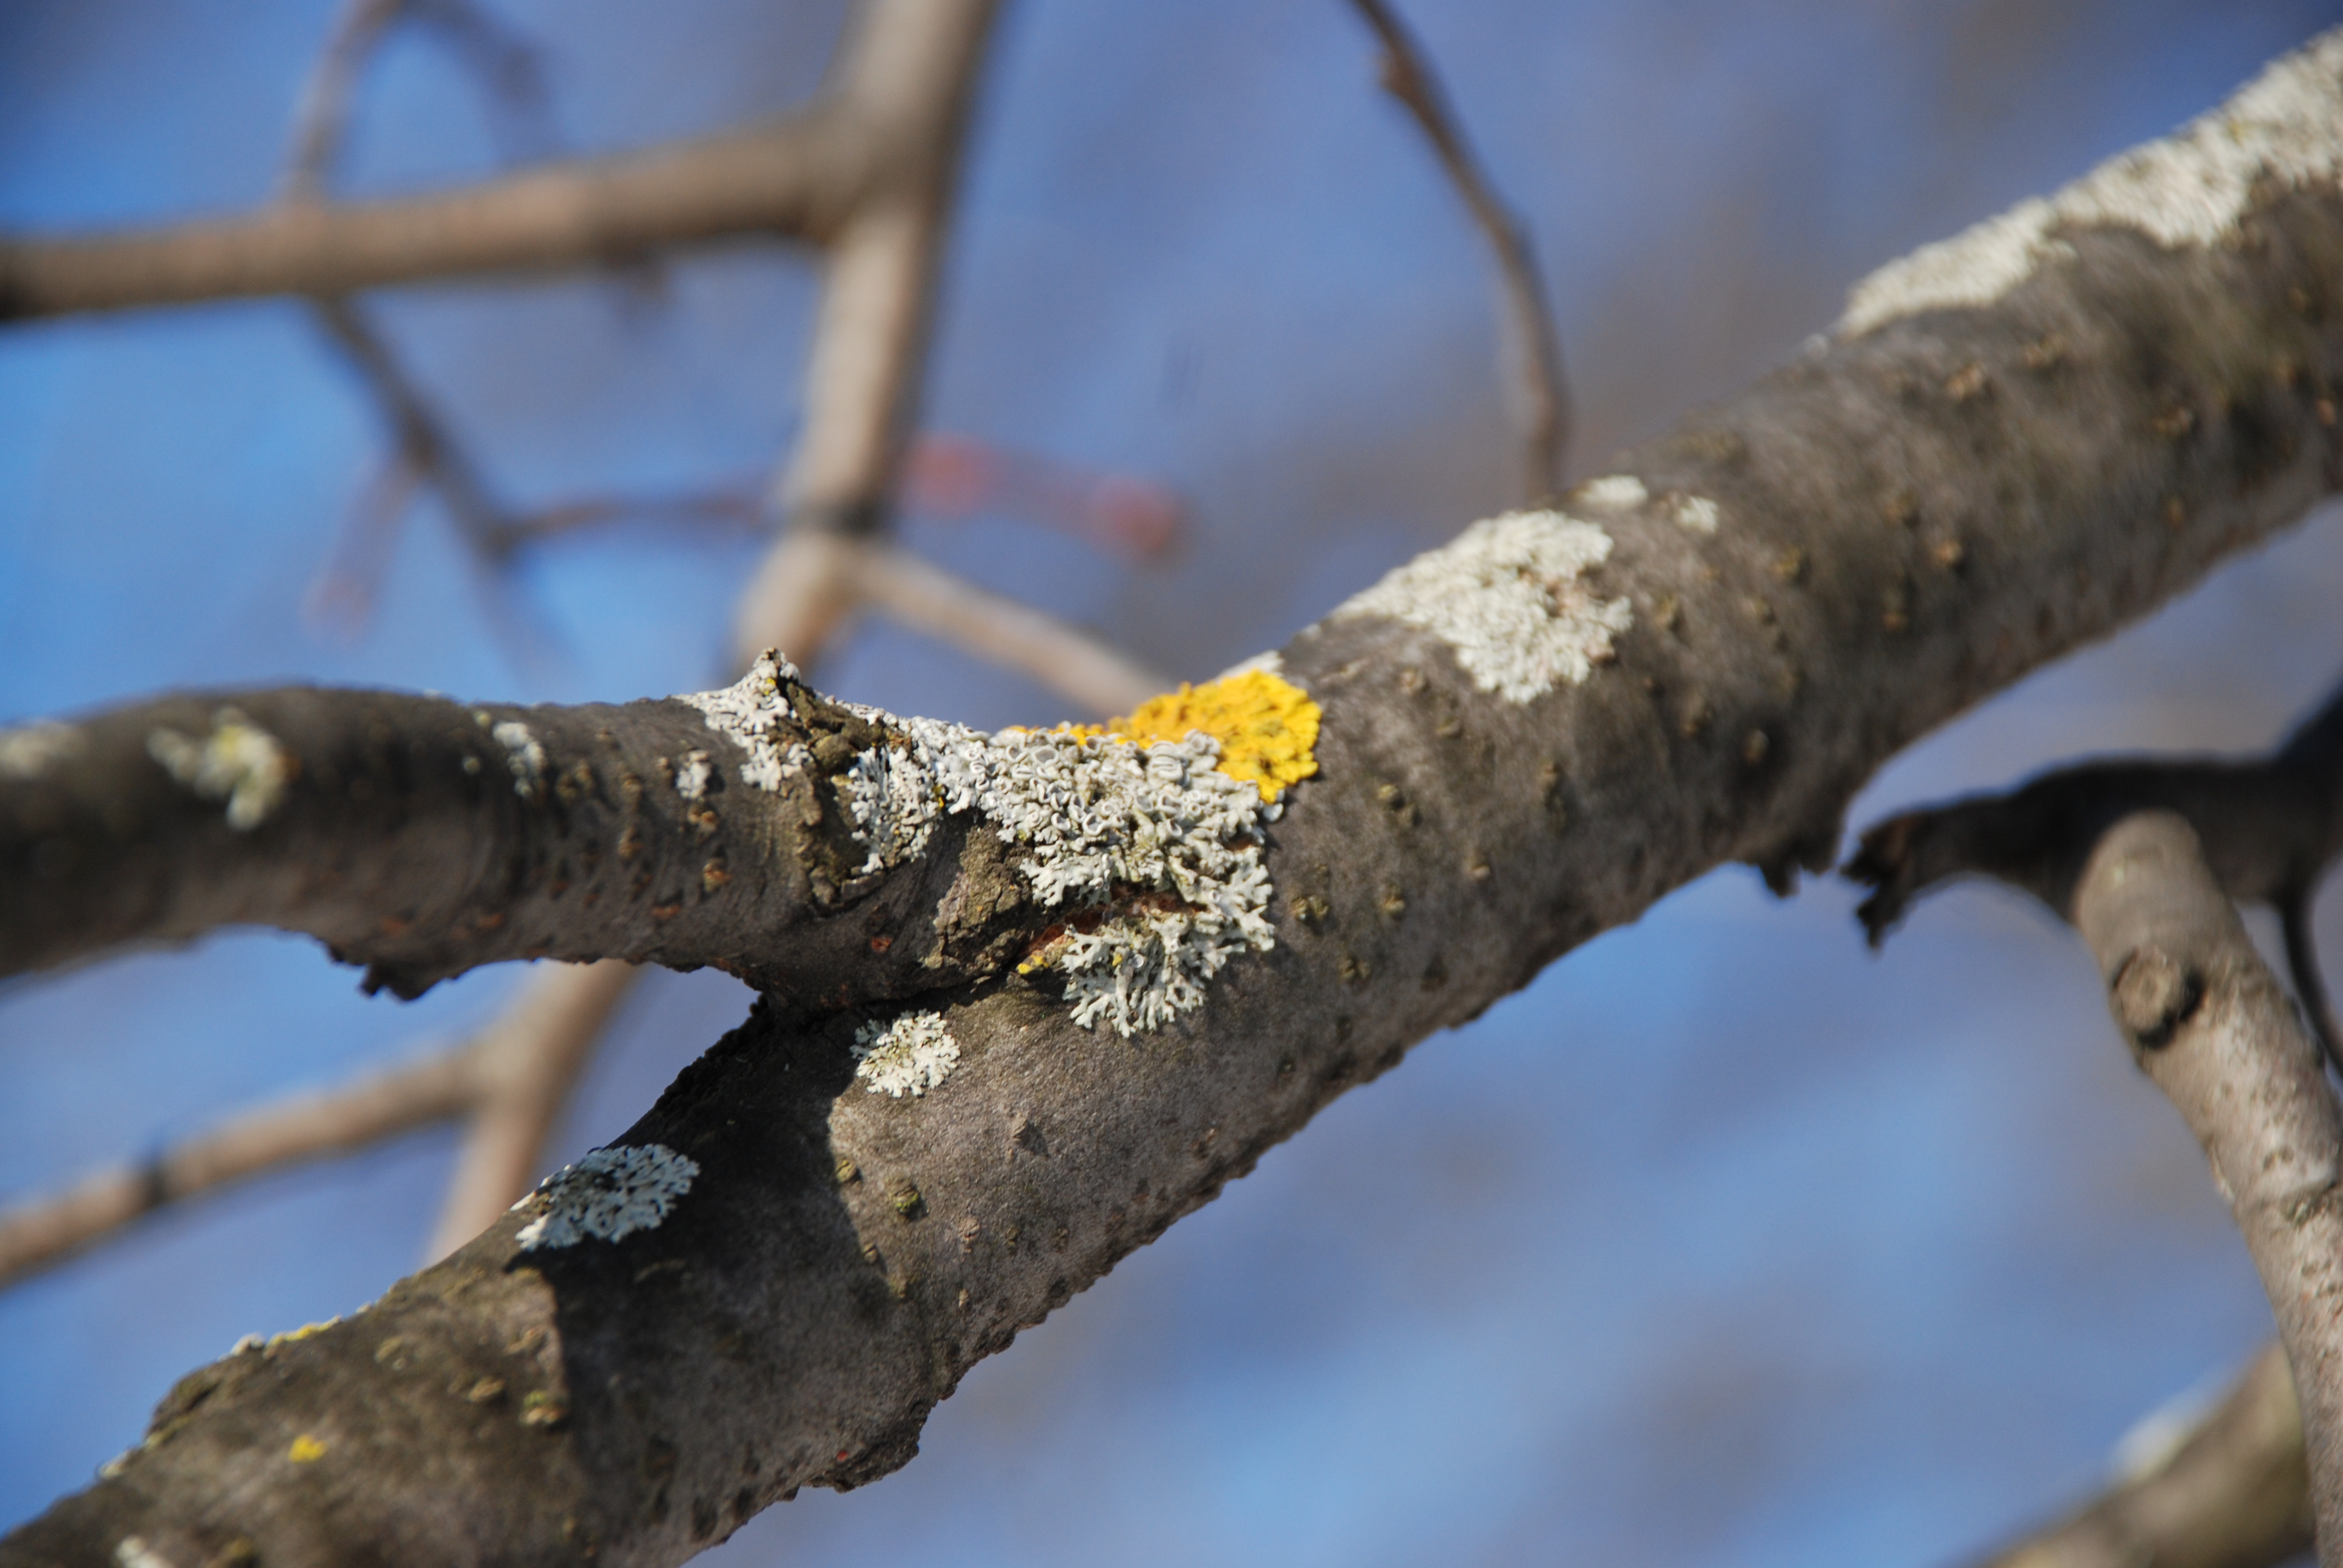
tree, nature, branch, snow, winter, plant, wood, leaf, flower, trunk, spring, autumn, nikon, flora, season, fauna, twig, close up, russia, d80, nikond80, moscowregion, macro photography, plant stem, woody plant